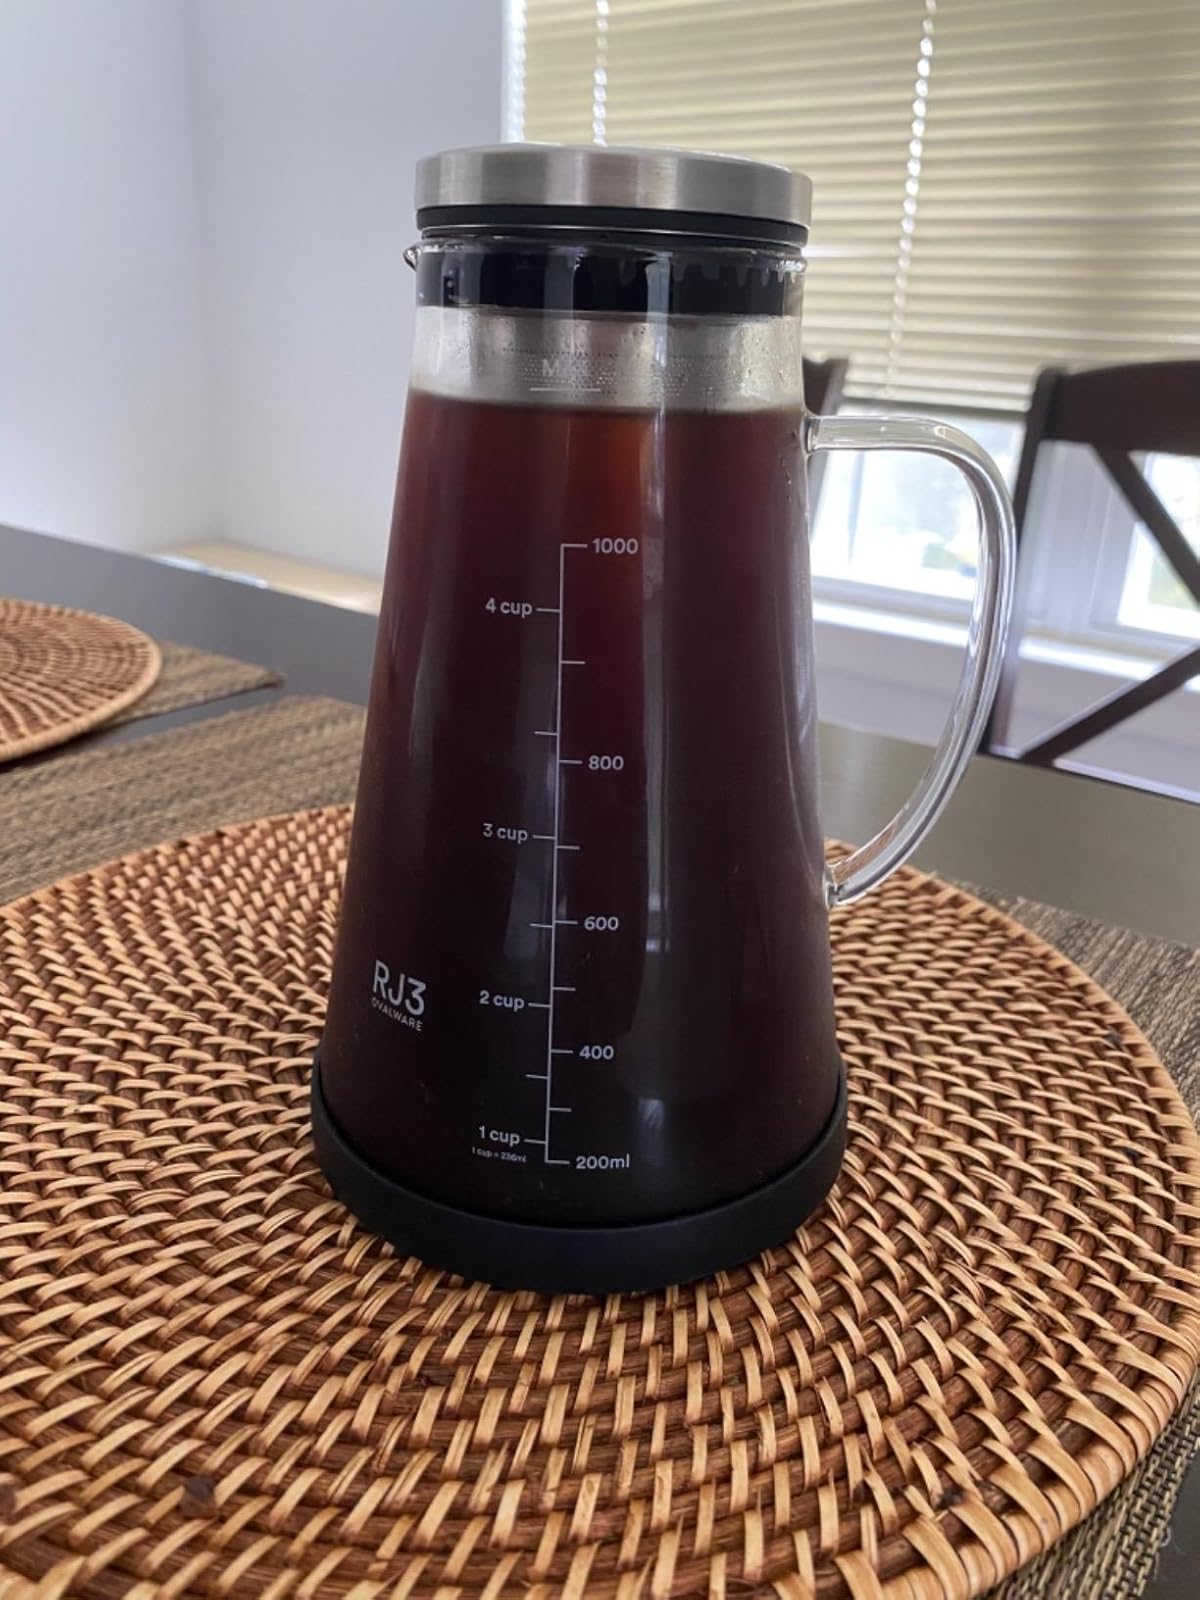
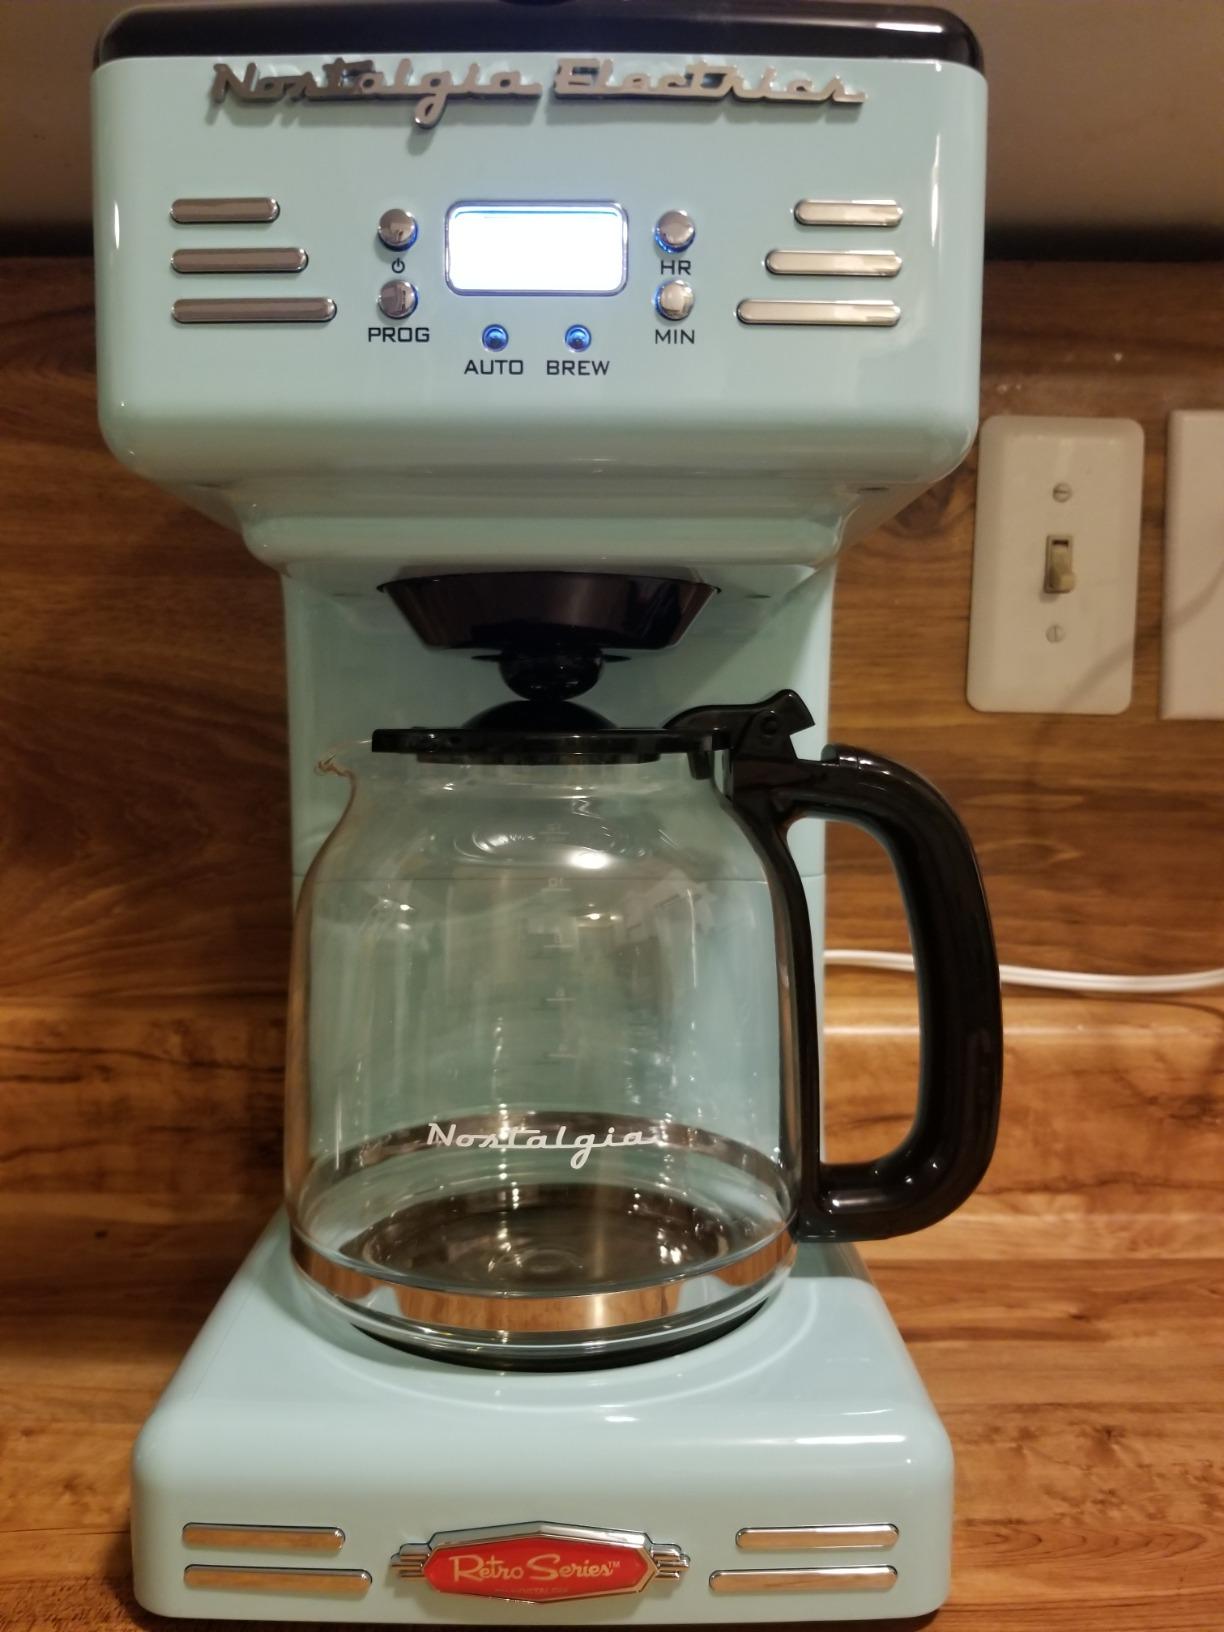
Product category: items_tea
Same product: no